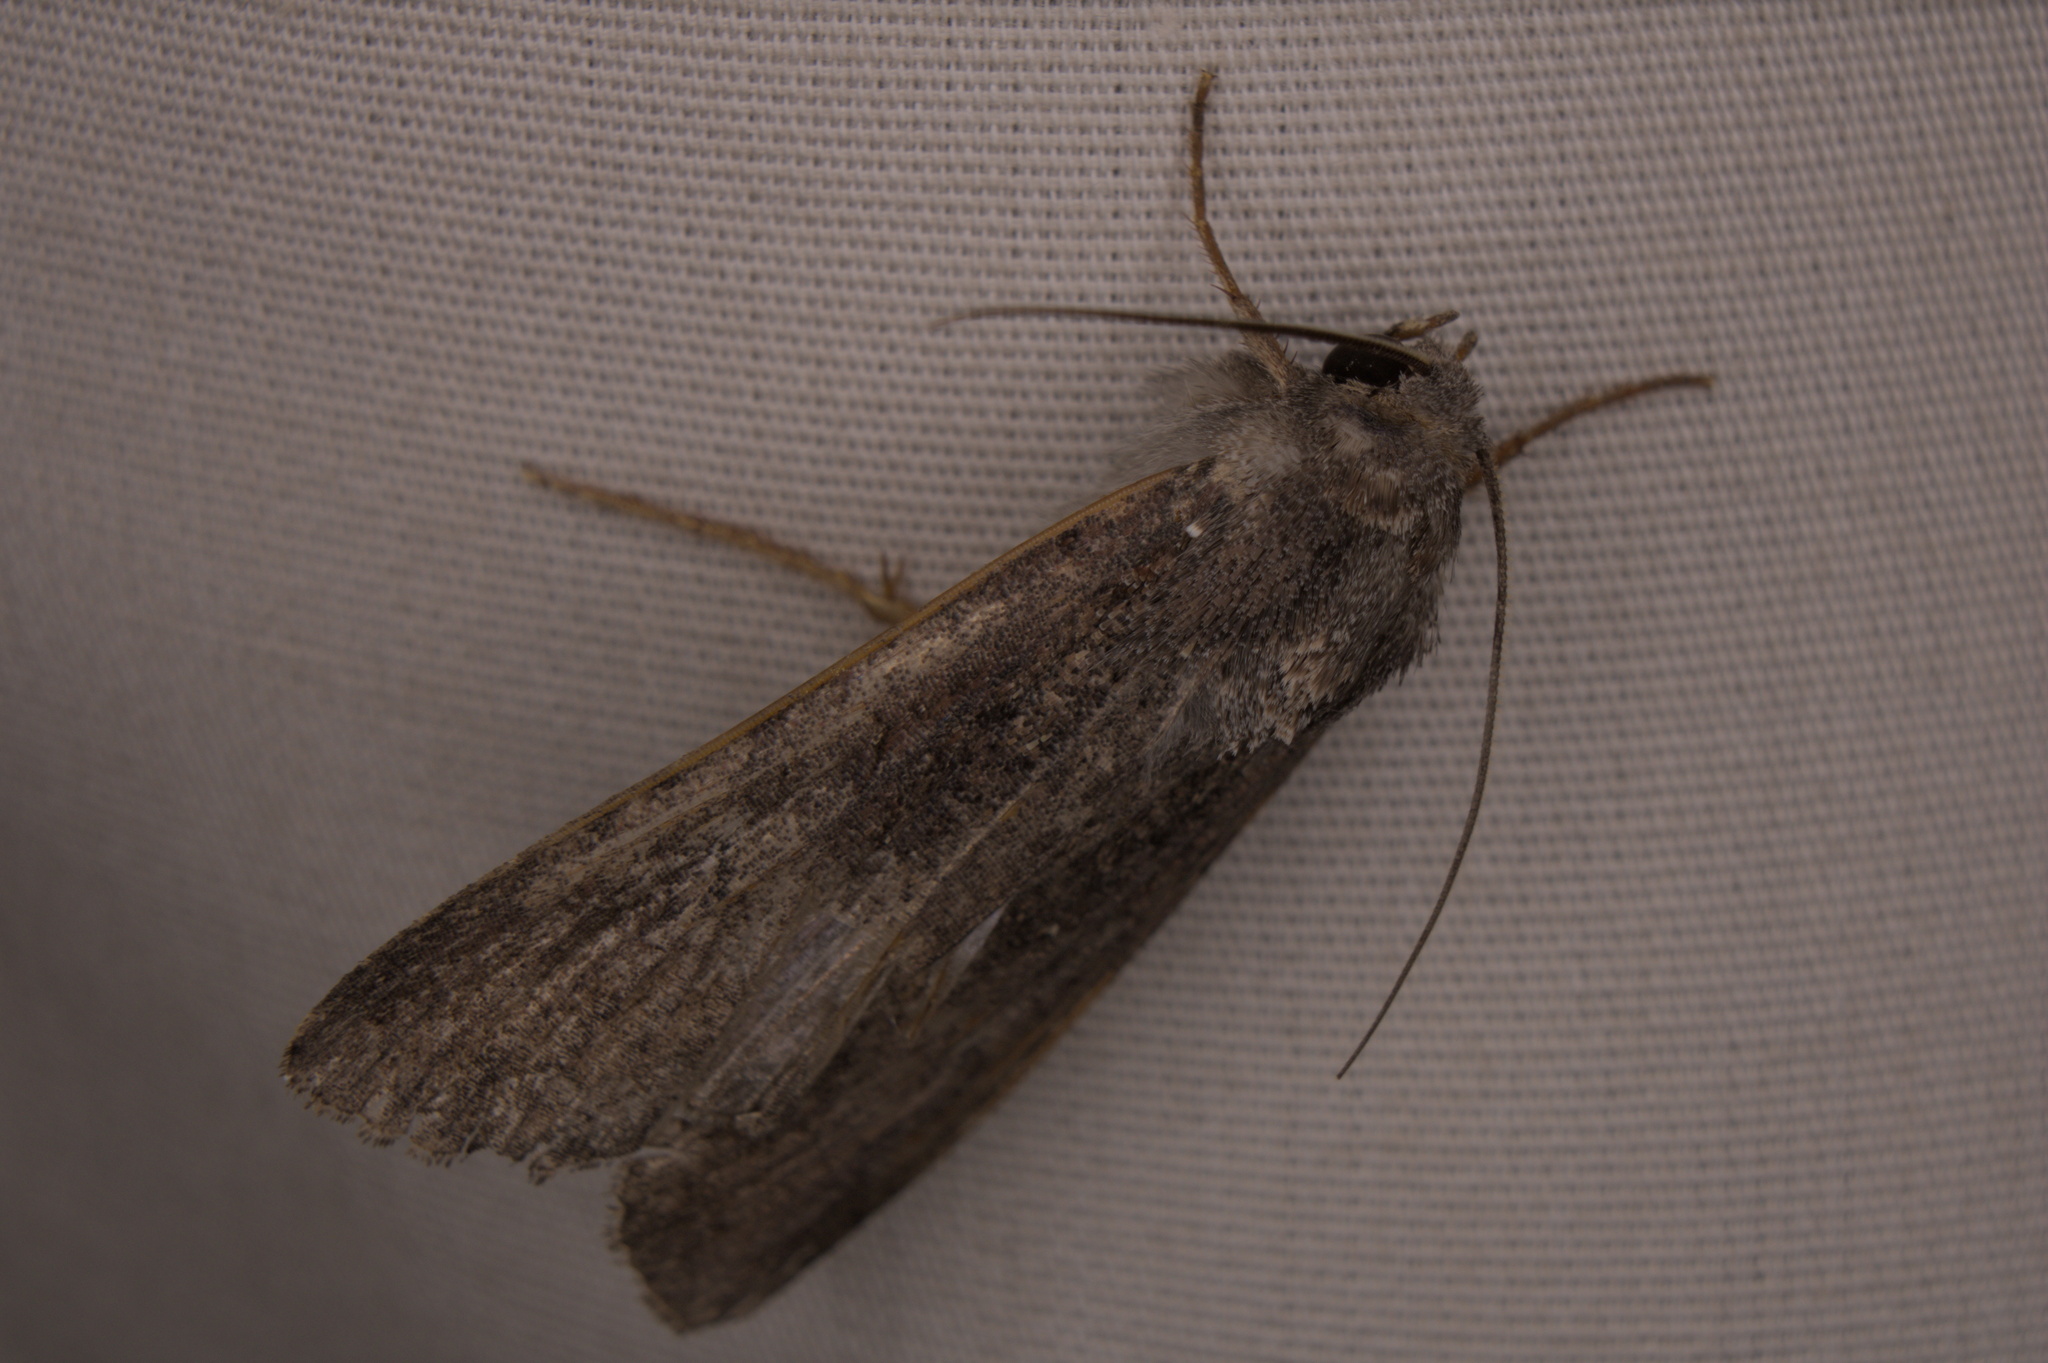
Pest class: cutworms